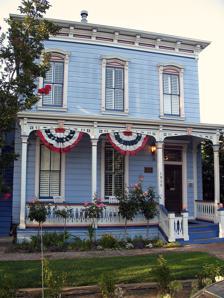
Building: Buford House (Napa, California)
Country: United States of America
Year built: 1877
United States historic place Buford House U.S. National Register of Historic Places Location 1930 Clay St., Napa, California Coordinates 38°17′55″N 122°17′38″W / 38.29861°N 122.29389°W / 38.29861; -122.29389 ( Buford House ) Area 0.3 acres (0.12 ha) Built 1877 Architectural style Italianate, Romano-Tuscan NRHP reference No. 77000314 Added to NRHP November 11, 1977 The Buford House in Napa, California , at 1930 Clay St., was built in 1877.  It was listed on the National Register of Historic Places in 1977. It has Italianate or Romano-Tuscan style. References